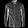
Label: Shirt